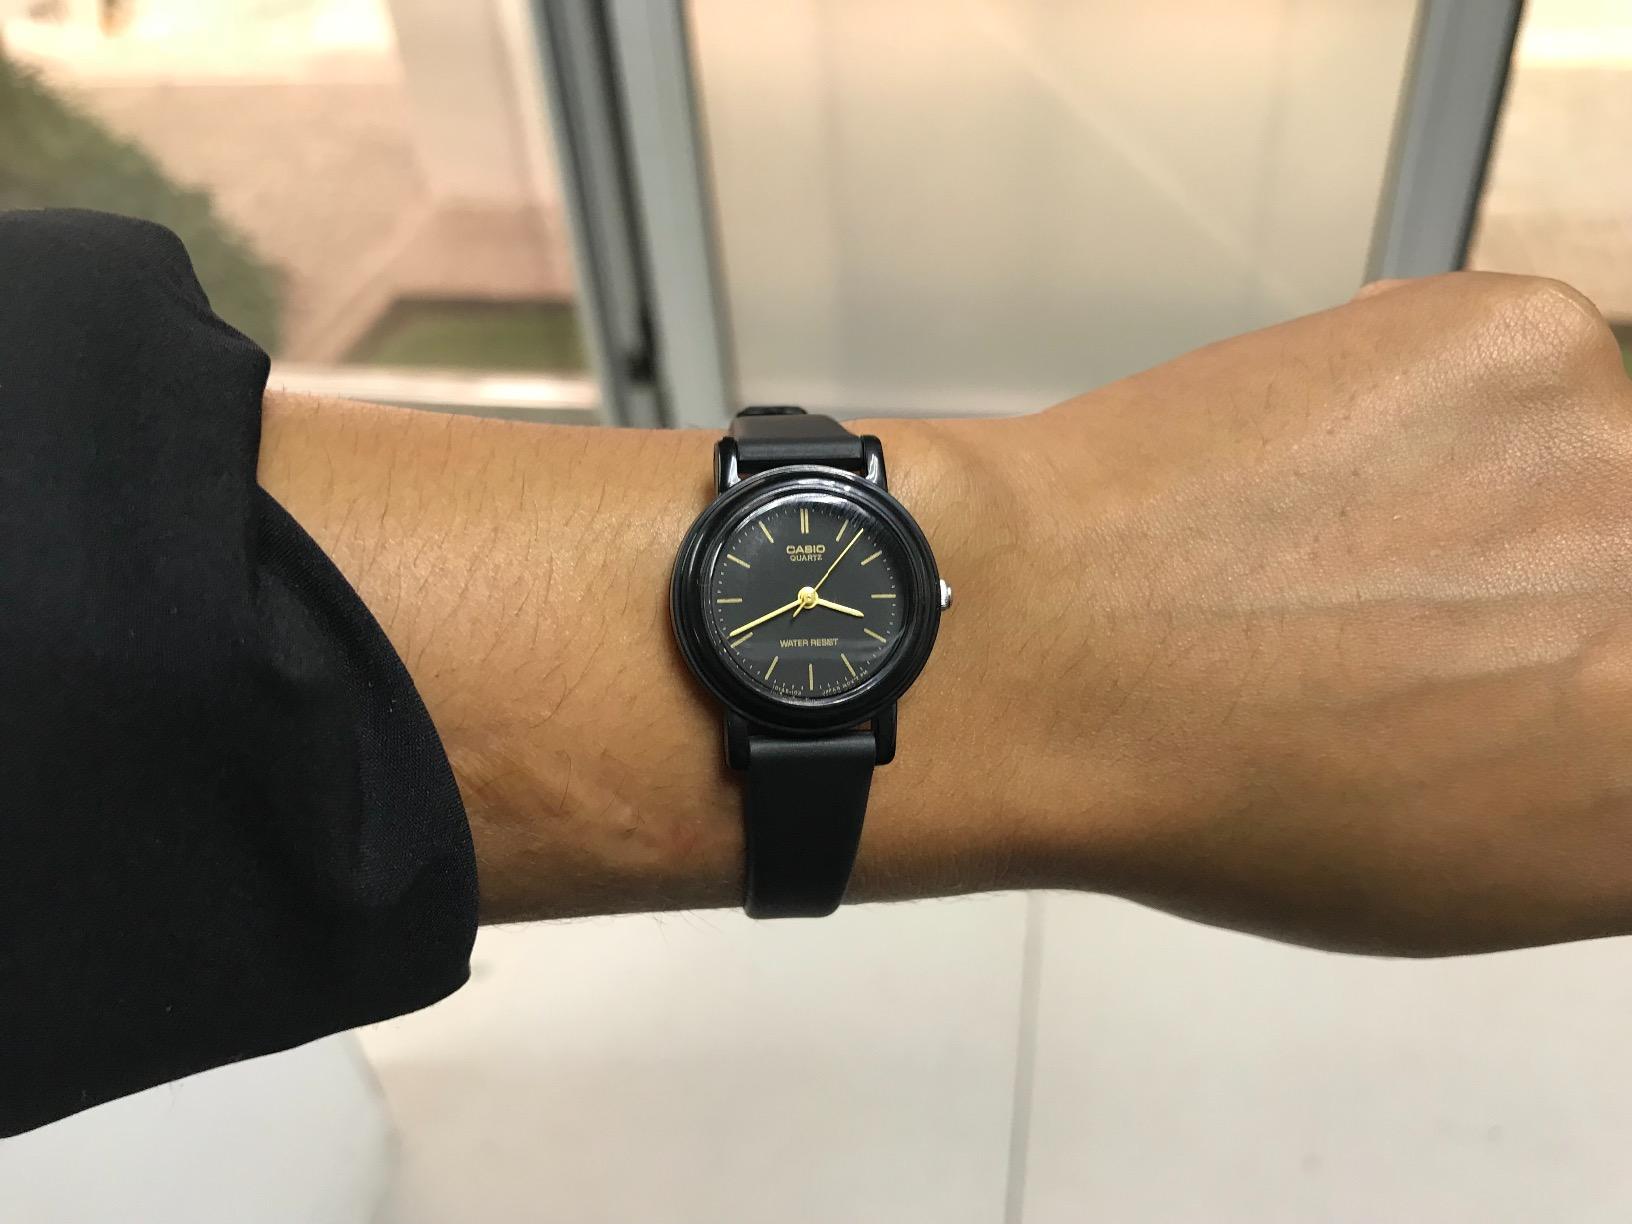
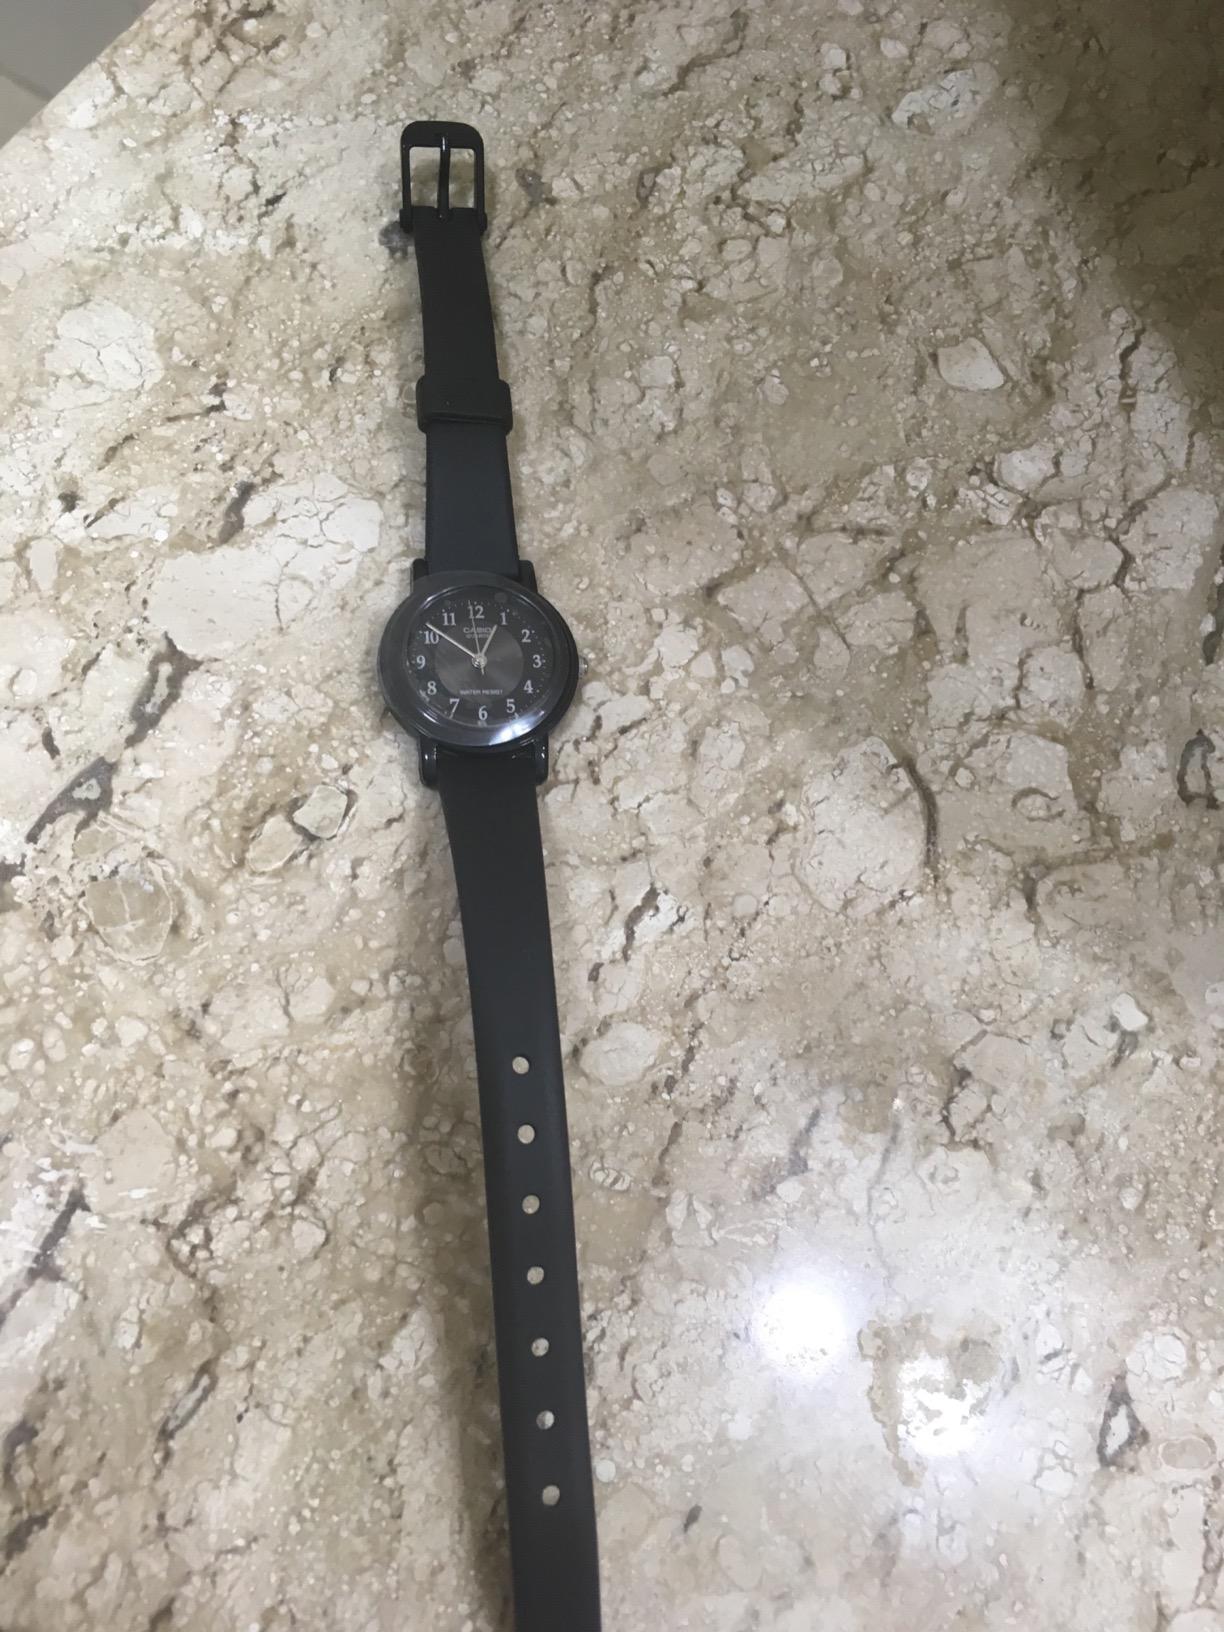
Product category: accessories_watch
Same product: no